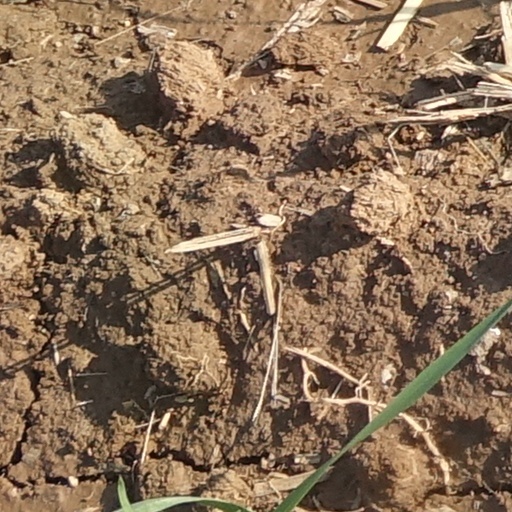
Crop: wheat